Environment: real
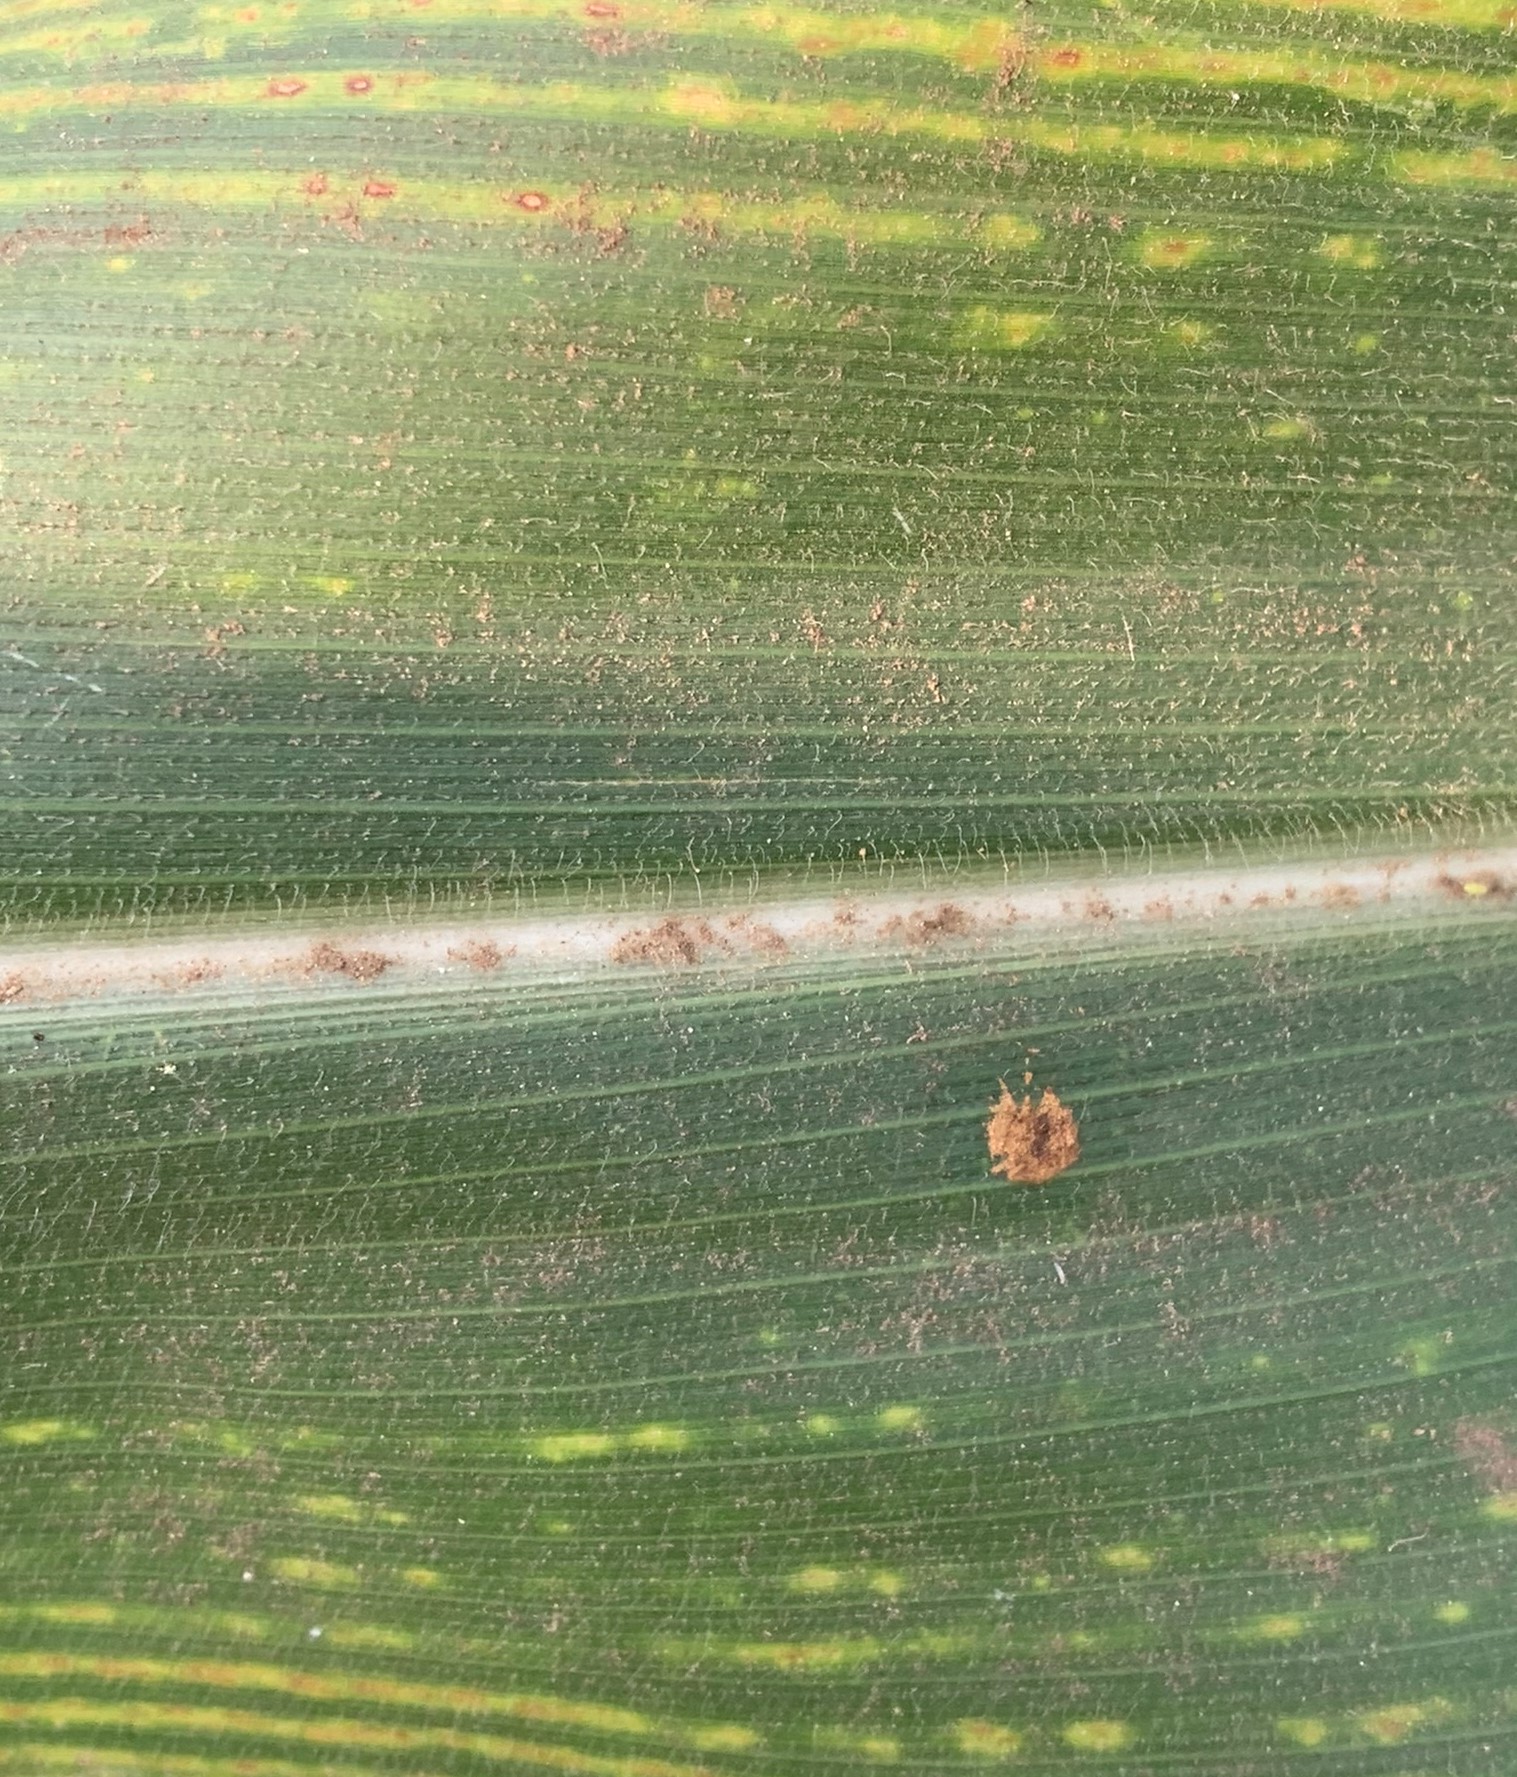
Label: lethal_necrosis